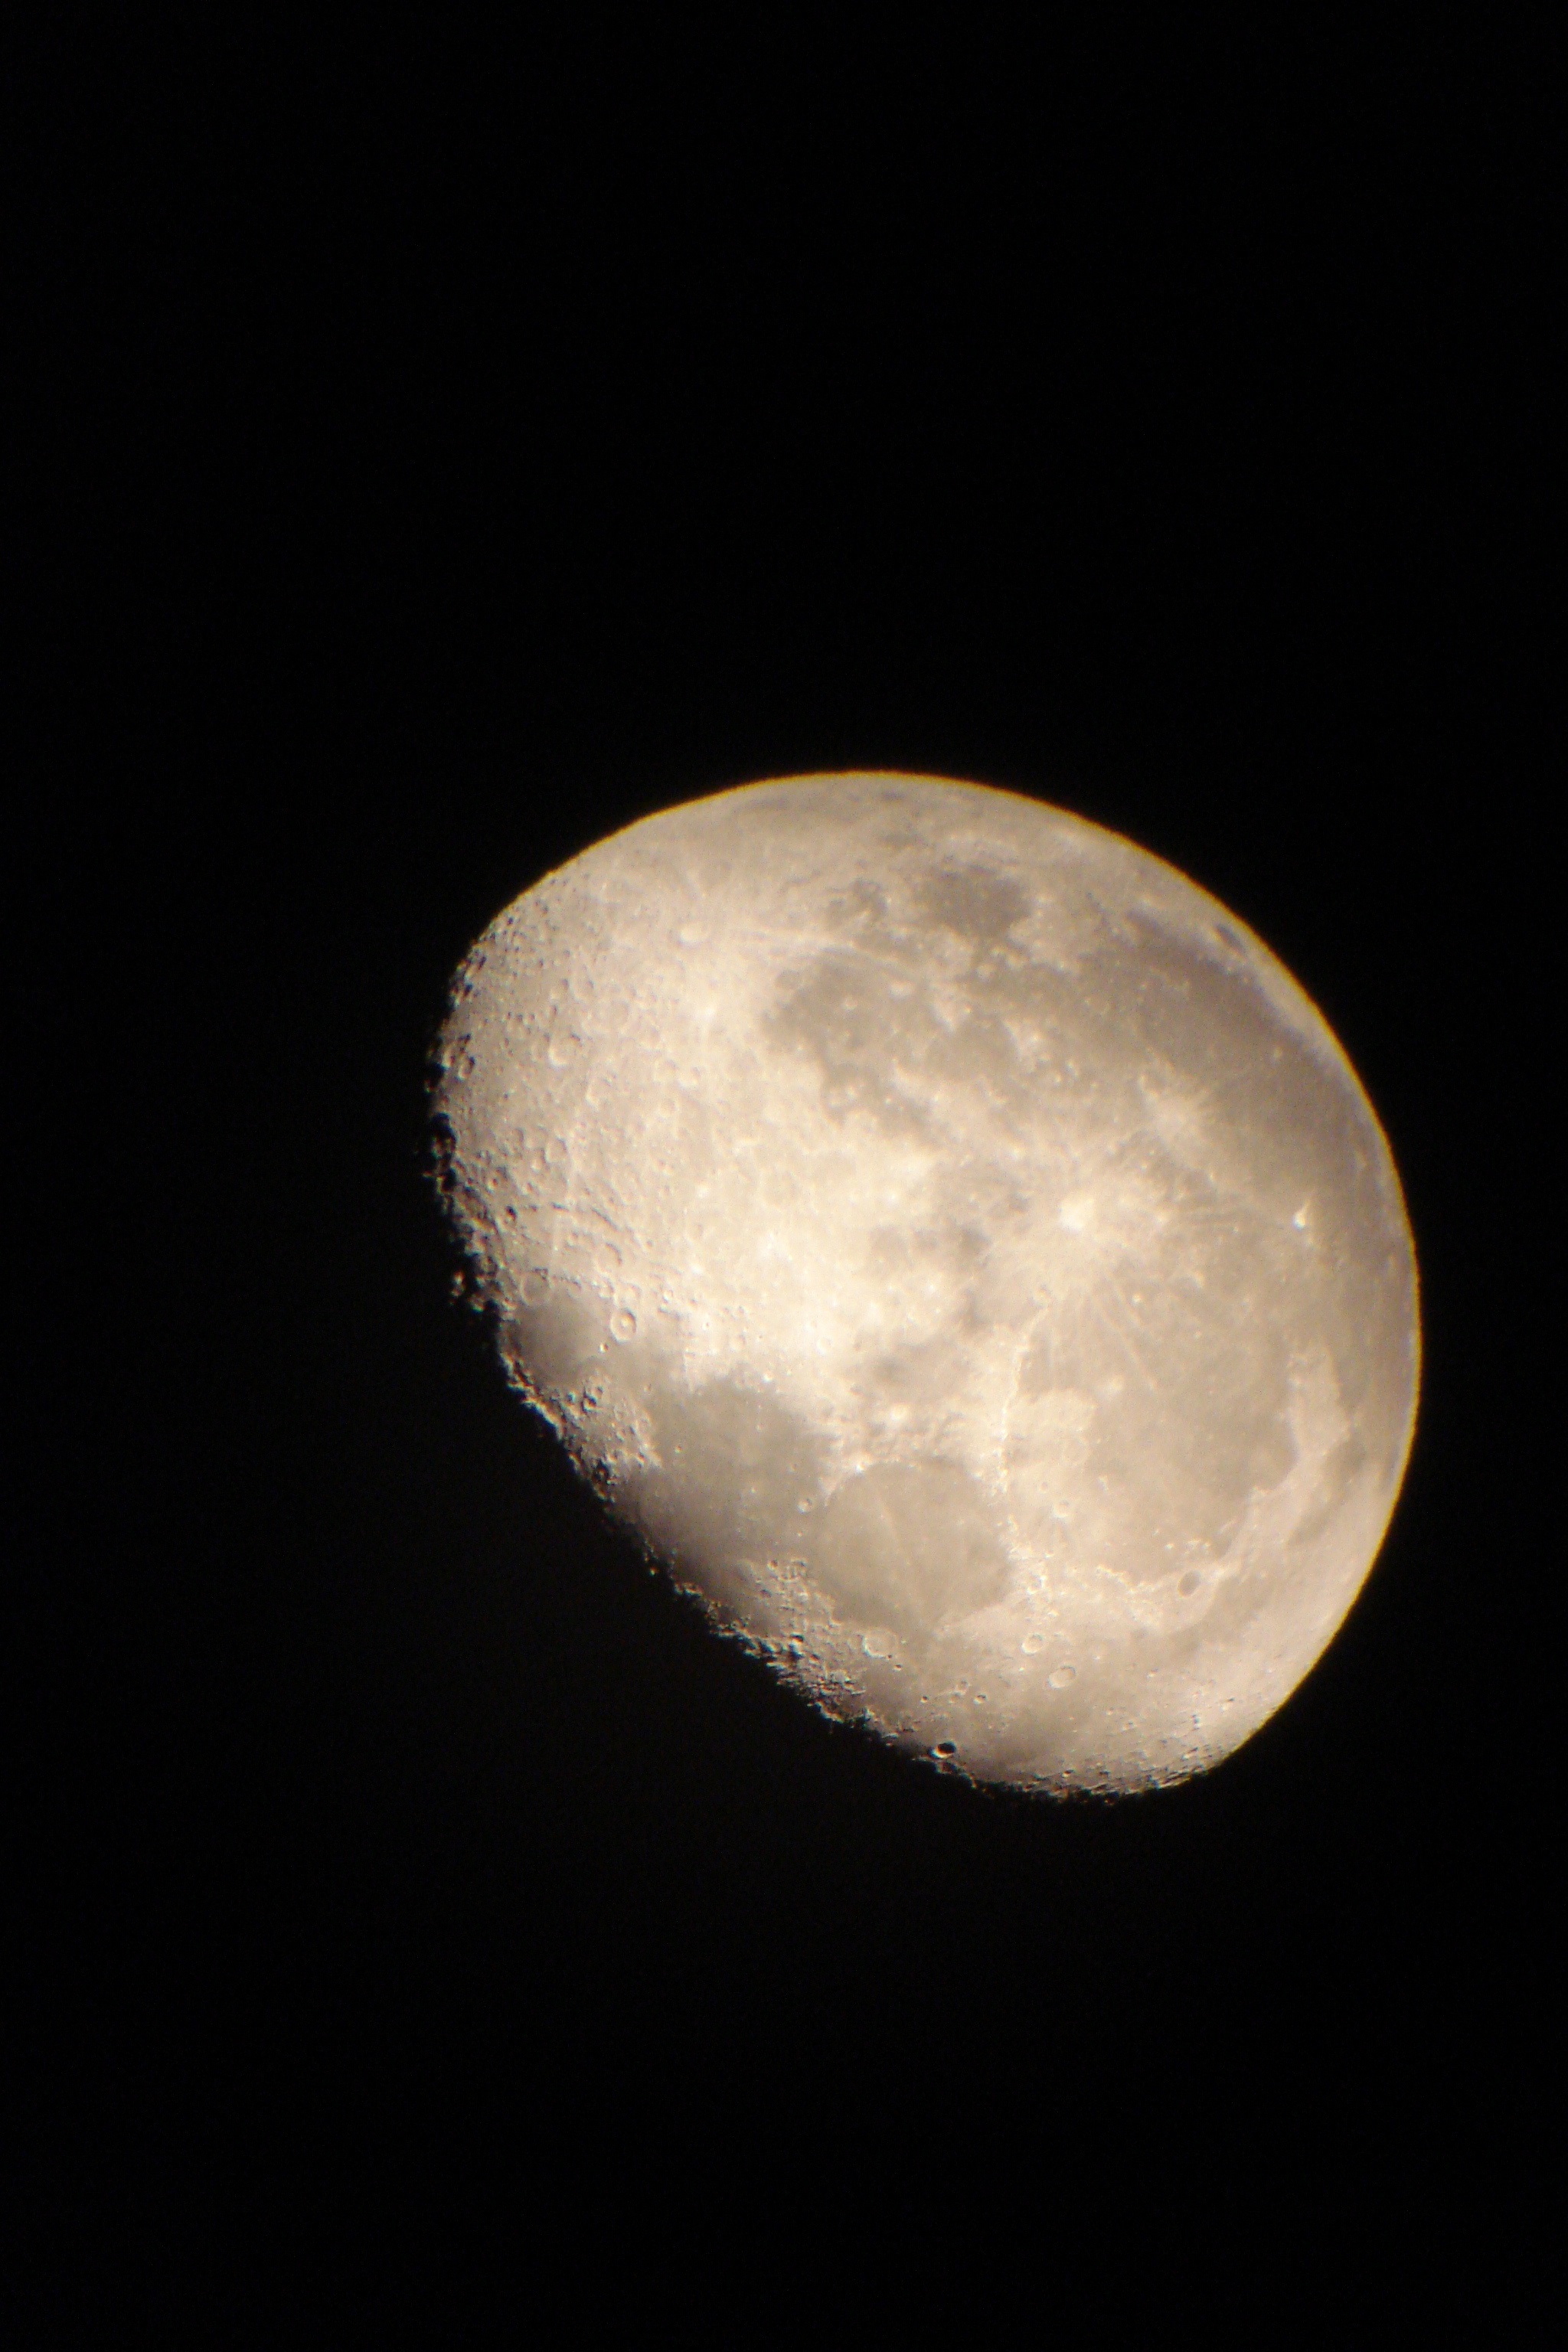
night, atmosphere, night sky, moon, full moon, circle, astronomy, astronomical object